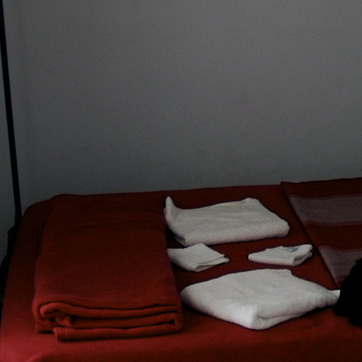
Material: painted